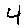
Label: 4